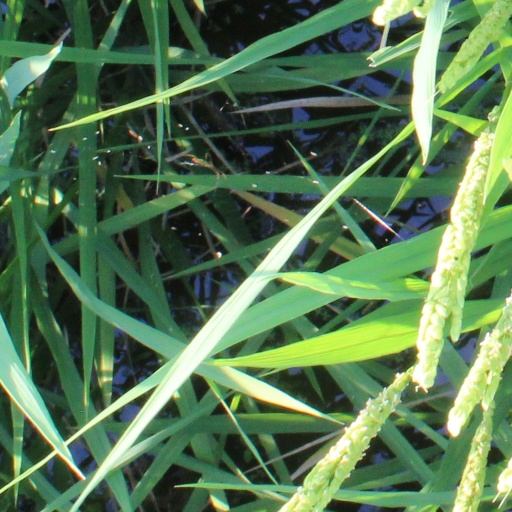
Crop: rice